Wendish-German double church

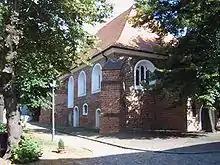
The German church

Over time, the percentage of Germans in the town of Vetschau increased, while the surrounding countryside remained largely dominated by the Wends. The German townsfolk sought to distinguish themselves from the rural Wendish population, including in their religion. Attendance grew at the church services held in German, so that the chapel, which probably had no pulpit and had been provisionally repaired following a fire, was not able to meet the needs of the Germans any more. The order was given to tear down the chapel and to replace it with a proper church for the growing German-speaking congregation. The local priests were apparently opposed to this new construction.